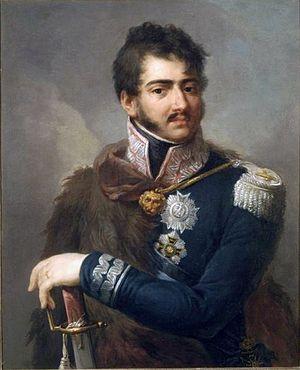
Le titre de maréchal d’Empire est une dignité du Premier Empire, créée en 1804 par l'empereur Napoléon Iᵉʳ. Elle est décernée pour la première fois lors de la grande promotion de 1804 qui récompense dix-huit généraux de division méritants. Par la suite, ce titre ne sera plus décerné que ponctuellement au cours de l'Empire, le dernier à obtenir son bâton étant le maréchal Emmanuel de Grouchy en 1815.
Joseph Antoine Poniatowski, né à Vienne le 7 mai 1763, mort à Leipzig le 19 octobre 1813, est un prince, militaire et homme d'État polonais du XIXᵉ siècle. Neveu du roi de Pologne Stanislas Auguste Poniatowski et prince du Saint-Empire romain germanique par sa naissance, il intègre l'armée autrichienne où il sert jusqu'au grade de colonel. Rejoignant la Pologne en 1789, il prend le commandement des troupes polonaises en Ukraine lors de la guerre russo-polonaise de 1792. En 1794, il rejoint l'insurrection de Kościuszko puis, après l'échec de cette révolte, devient gouverneur de Varsovie.